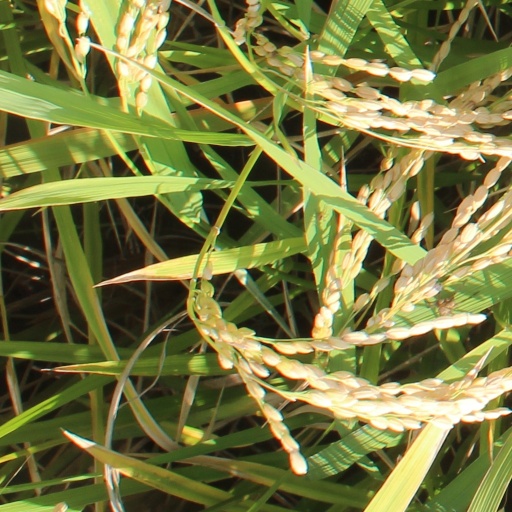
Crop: rice